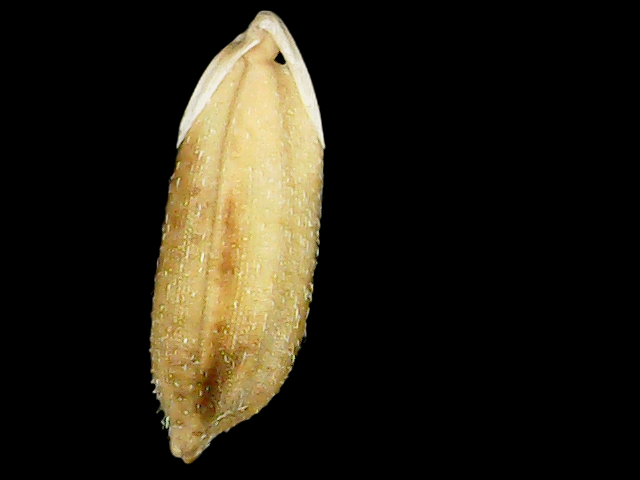
Rice variety: Bd51